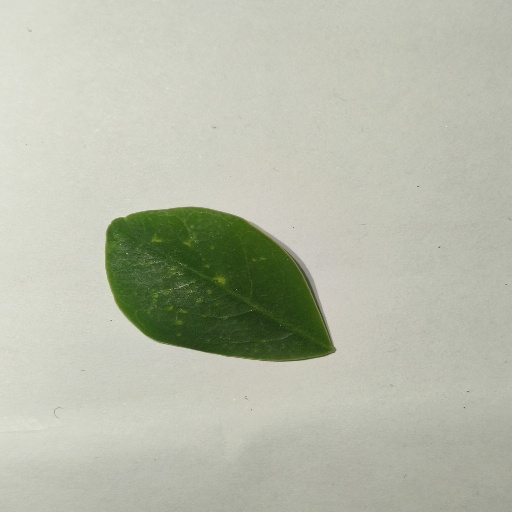
Species: Sojina
Leaf condition: Healthy Leaf